Operation Hot Winter

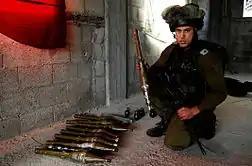
Weapons that the IDF reported were found inside a mosque. The weapons included an explosive device that could be activated by phone, coils for an explosive, a mortar bomb, hand grenades, and cartridges.

On March 3, 2008, Israel, according to the IDF, was free to search for factories, militant infrastructure, Qassam warehouses and rocket launchers in the two towns. In the evening, Israel pulled out its troops from the Gaza Strip, but Israeli Prime Minister Ehud Olmert said the operation ended but Israel would soon return to counter the rocket firing and said the airstrikes "would continue".